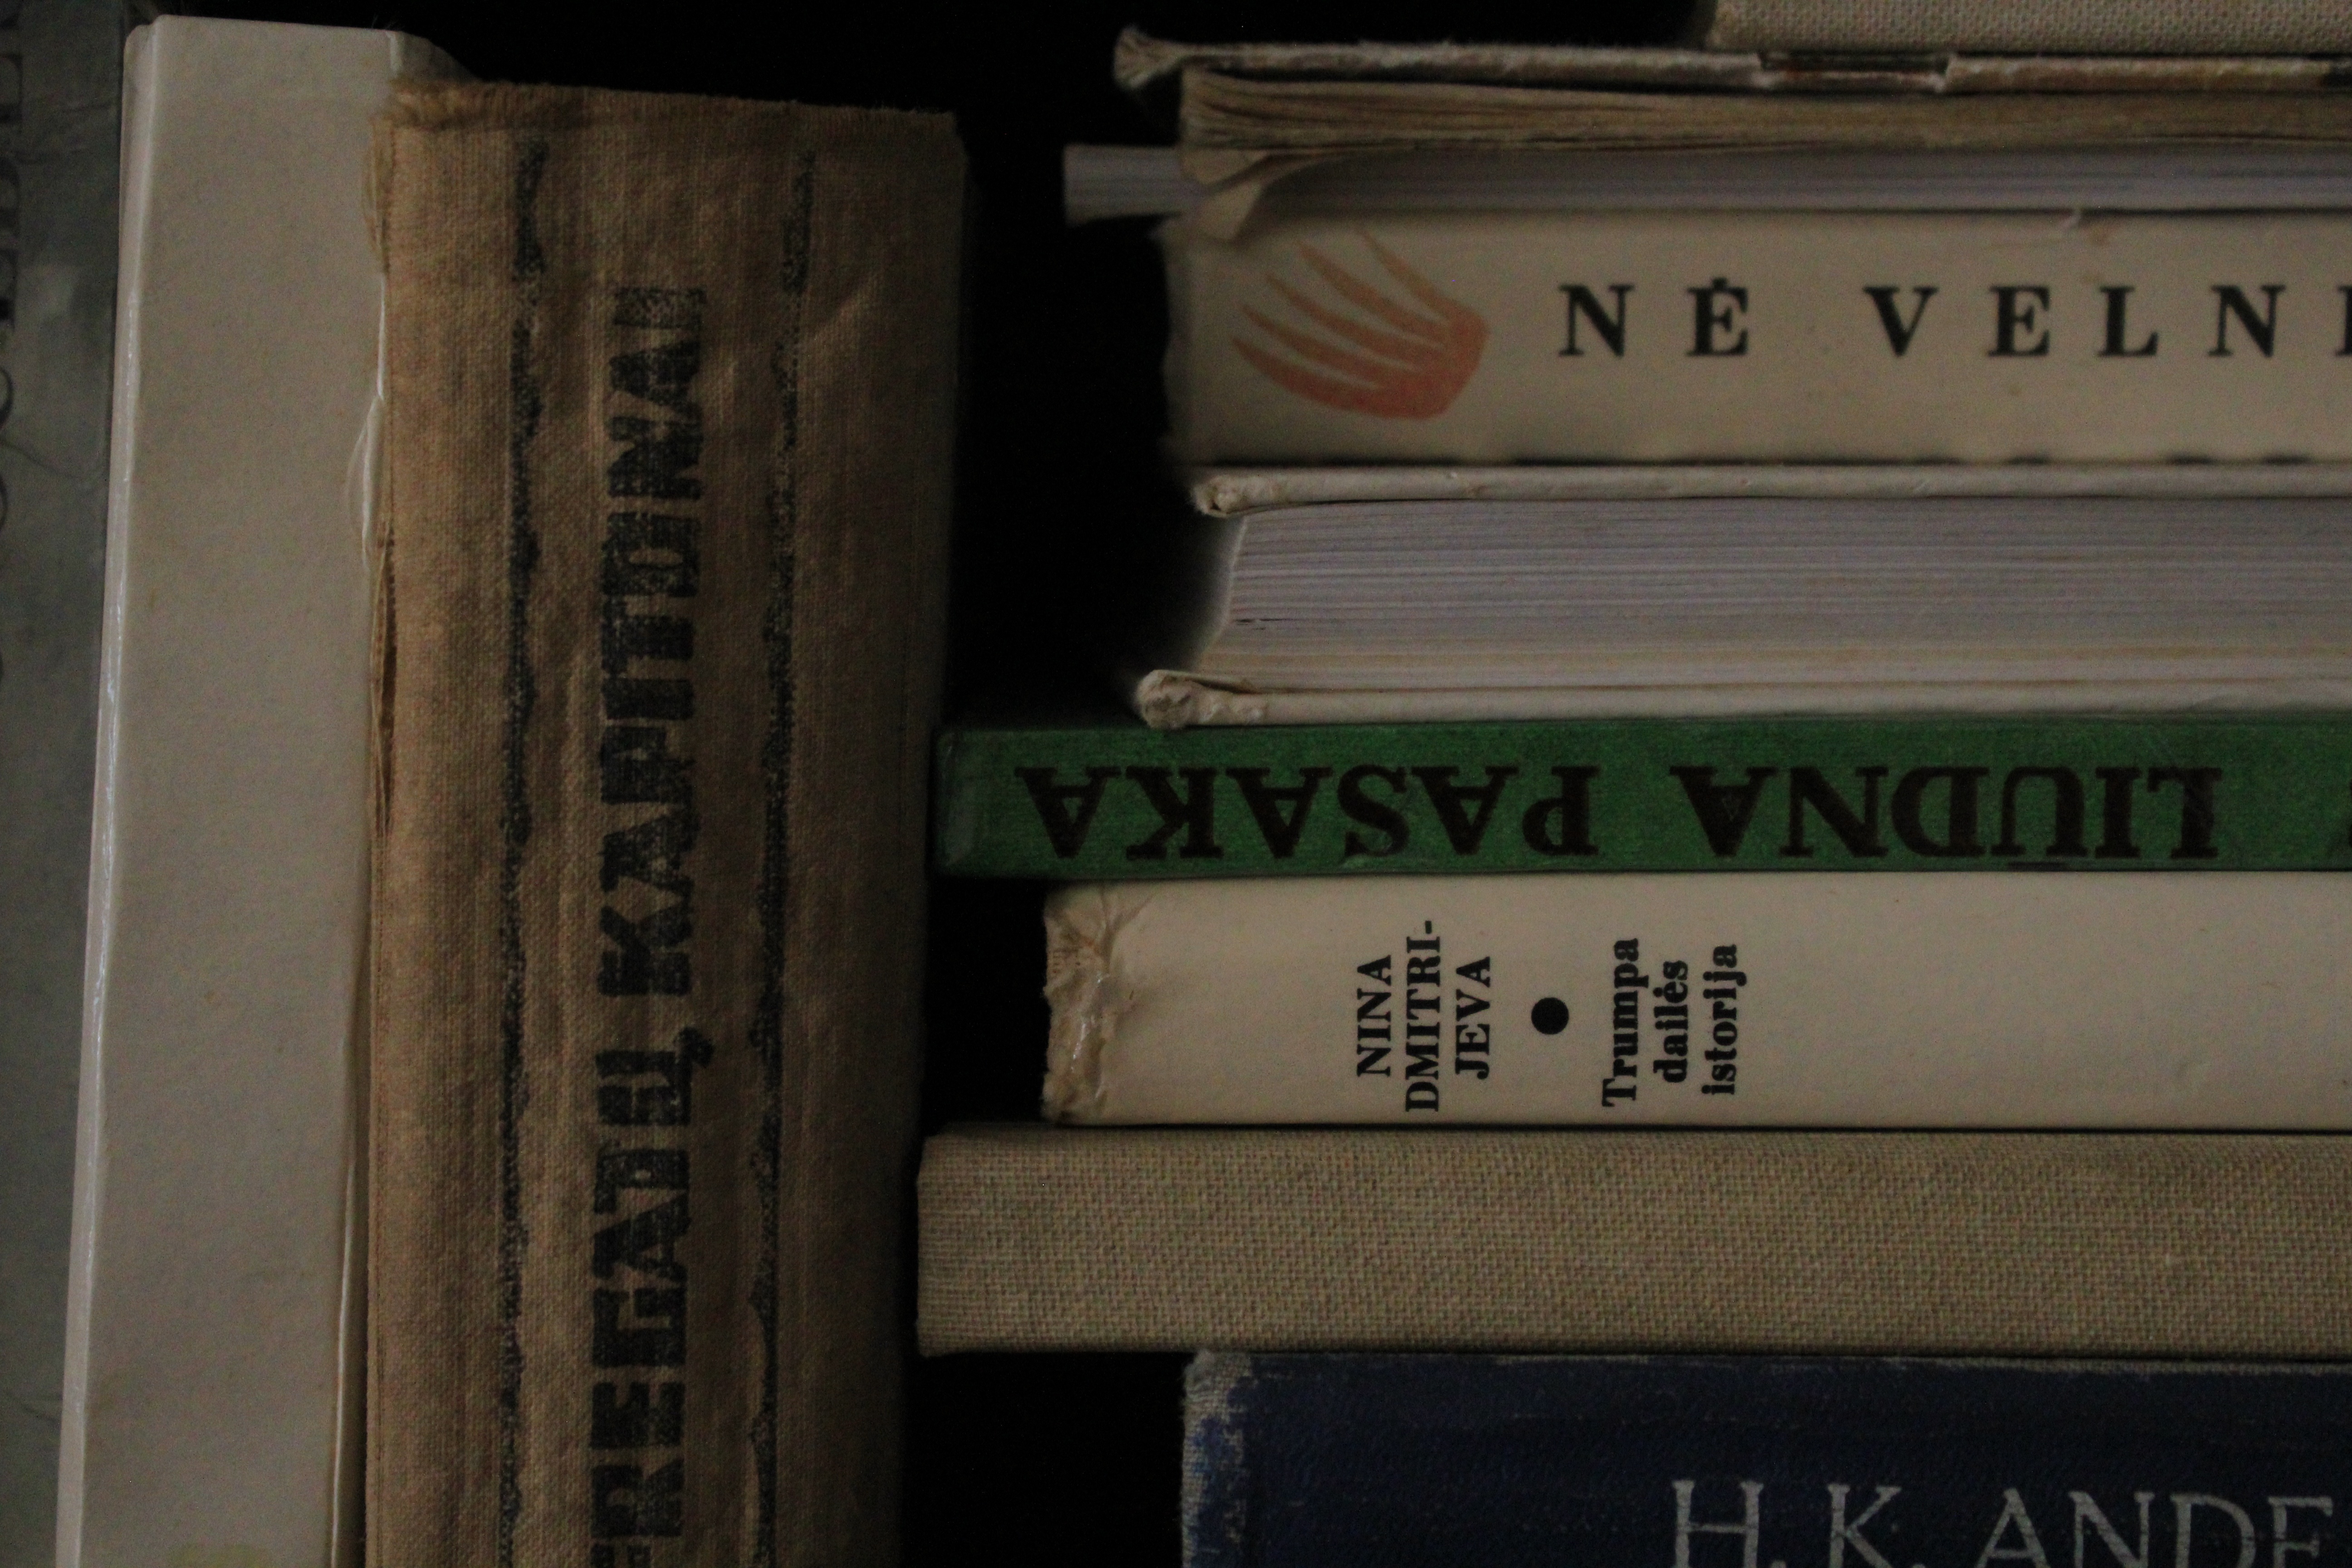
book, wood, material, art